Sigismund III Vasa

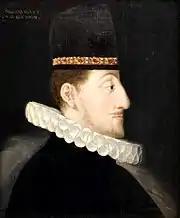
Portrait of Sigismund as a young adult by Jan Szwankowski, .

Sigismund advanced his troops towards Stångebro in Linköping where his sister Anna Vasa resided. On 8 September Charles executed a premature attack on Stångebro which was quickly repelled; his force was surrounded in the night and massacred by the Poles. Severed heads on lances and spikes startled Sigismund who ordered an end to the violence. The supposed truce did not come into effect, and, on the morning of 25 September, the armies clashed once more in a major engagement at the Battle of Stångebro. The prevailing fog was instrumental at hiding troop movement; the Swedish rebels used the opportunity to take the bridges on the river Stångån when Sigismund's men were falsely led into a truce and retreated to their camp. Their attempt to regroup and form a second defensive line proved futile and Charles emerged victorious as the Polish army was also cut off from supplies by superior Swedish warships.